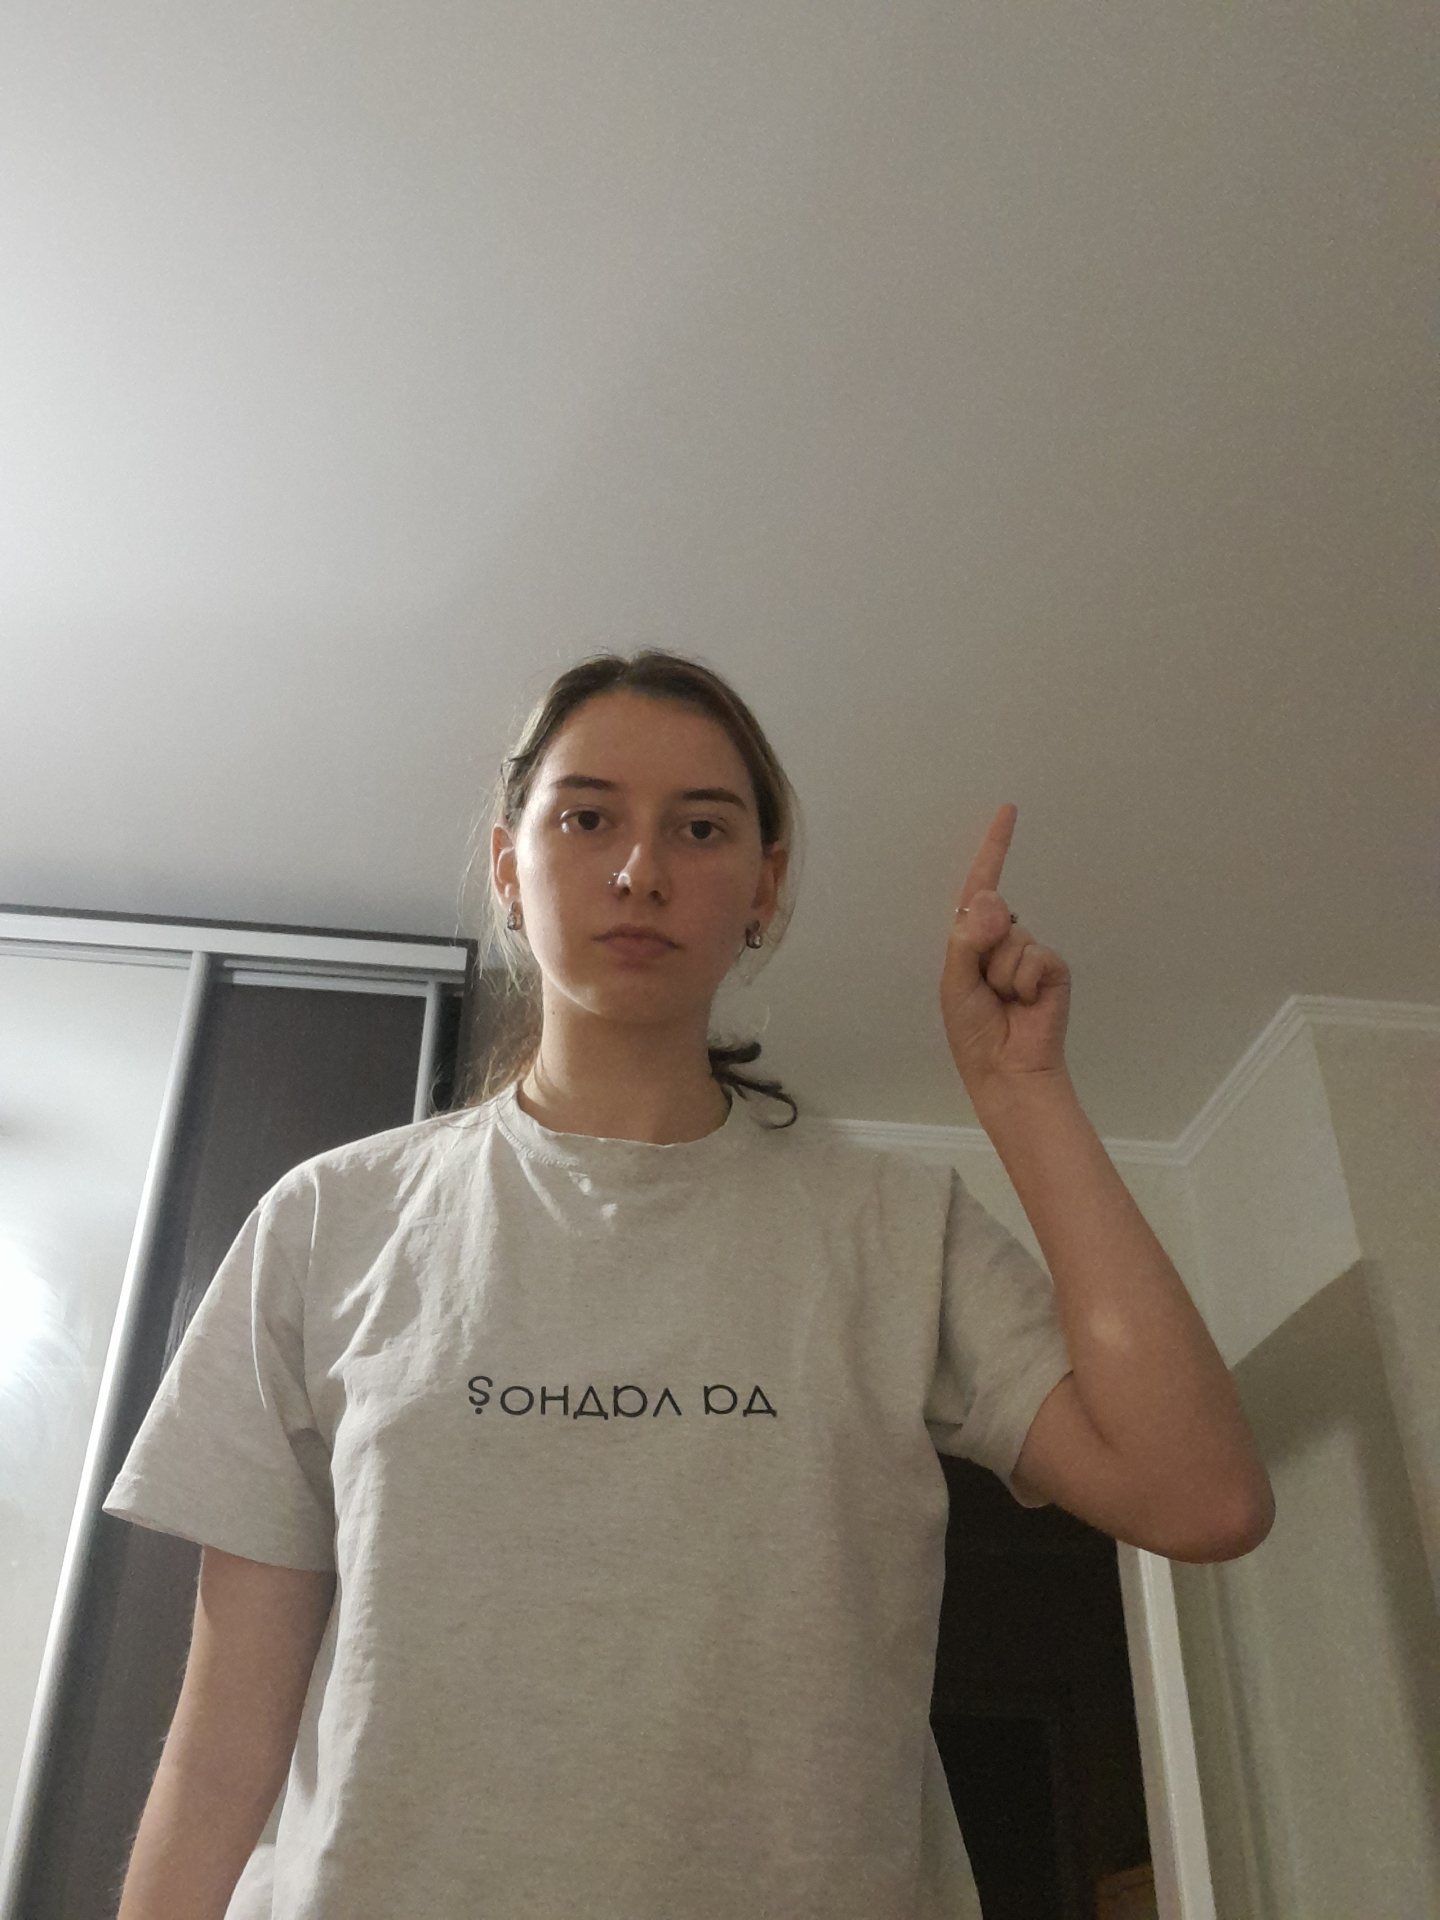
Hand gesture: one